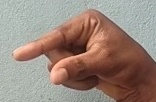
ASL sign: Q